Sayram (city)

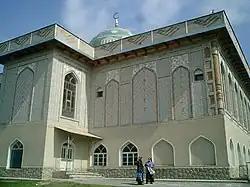
Sayram's Friday Mosque, built in the last ten years by donations from foreign philanthropists.

The religion of the inhabitants of Sayram is Islam. Like most of Central Asia's Muslims, the people of Sayram follow the Hanafi school of Islamic jurisprudence.